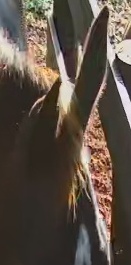
Face region: ears (position_of_ears)
Pain indicator: not_present